Jake Sullivan

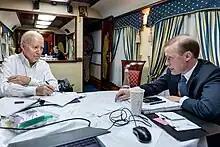
Sullivan with President Joe Biden, February 19, 2023

On January 23, 2022, the Department of State authorized the voluntary departure of U.S. direct hire employees (USDH) and ordered the departure of eligible family members (EFM) from Embassy Kyiv due to the continued threat of Russian military action. U.S. citizens should not travel to Ukraine, and those in Ukraine should depart now using commercial or other privately available transportation options.